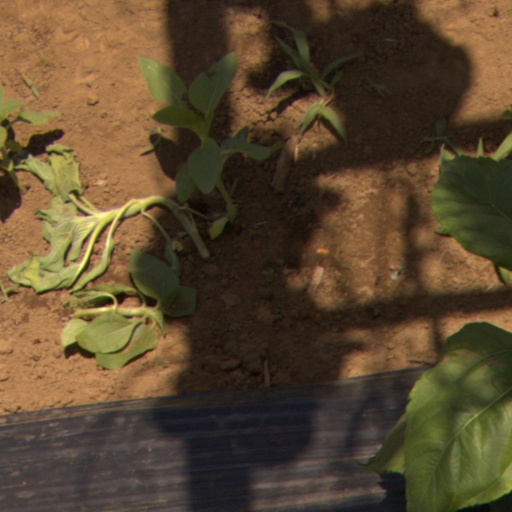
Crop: Jerusalem artichoke